Lake Nakuru

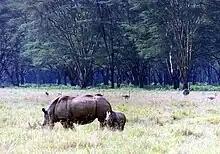
White Rhinos

Lake Nakuru, a small (varying from ) shallow alkaline lake on the southern edge of the town of Nakuru lies about north of Nairobi. The lake is home to fuchsia pink flamingos, of which there are often more than a million, and sometimes two million. They feed on the abundant algae, which thrives in the warm waters. Scientists reckon that the flamingo population at Nakuru consumes about of algae per hectare of surface area per year.